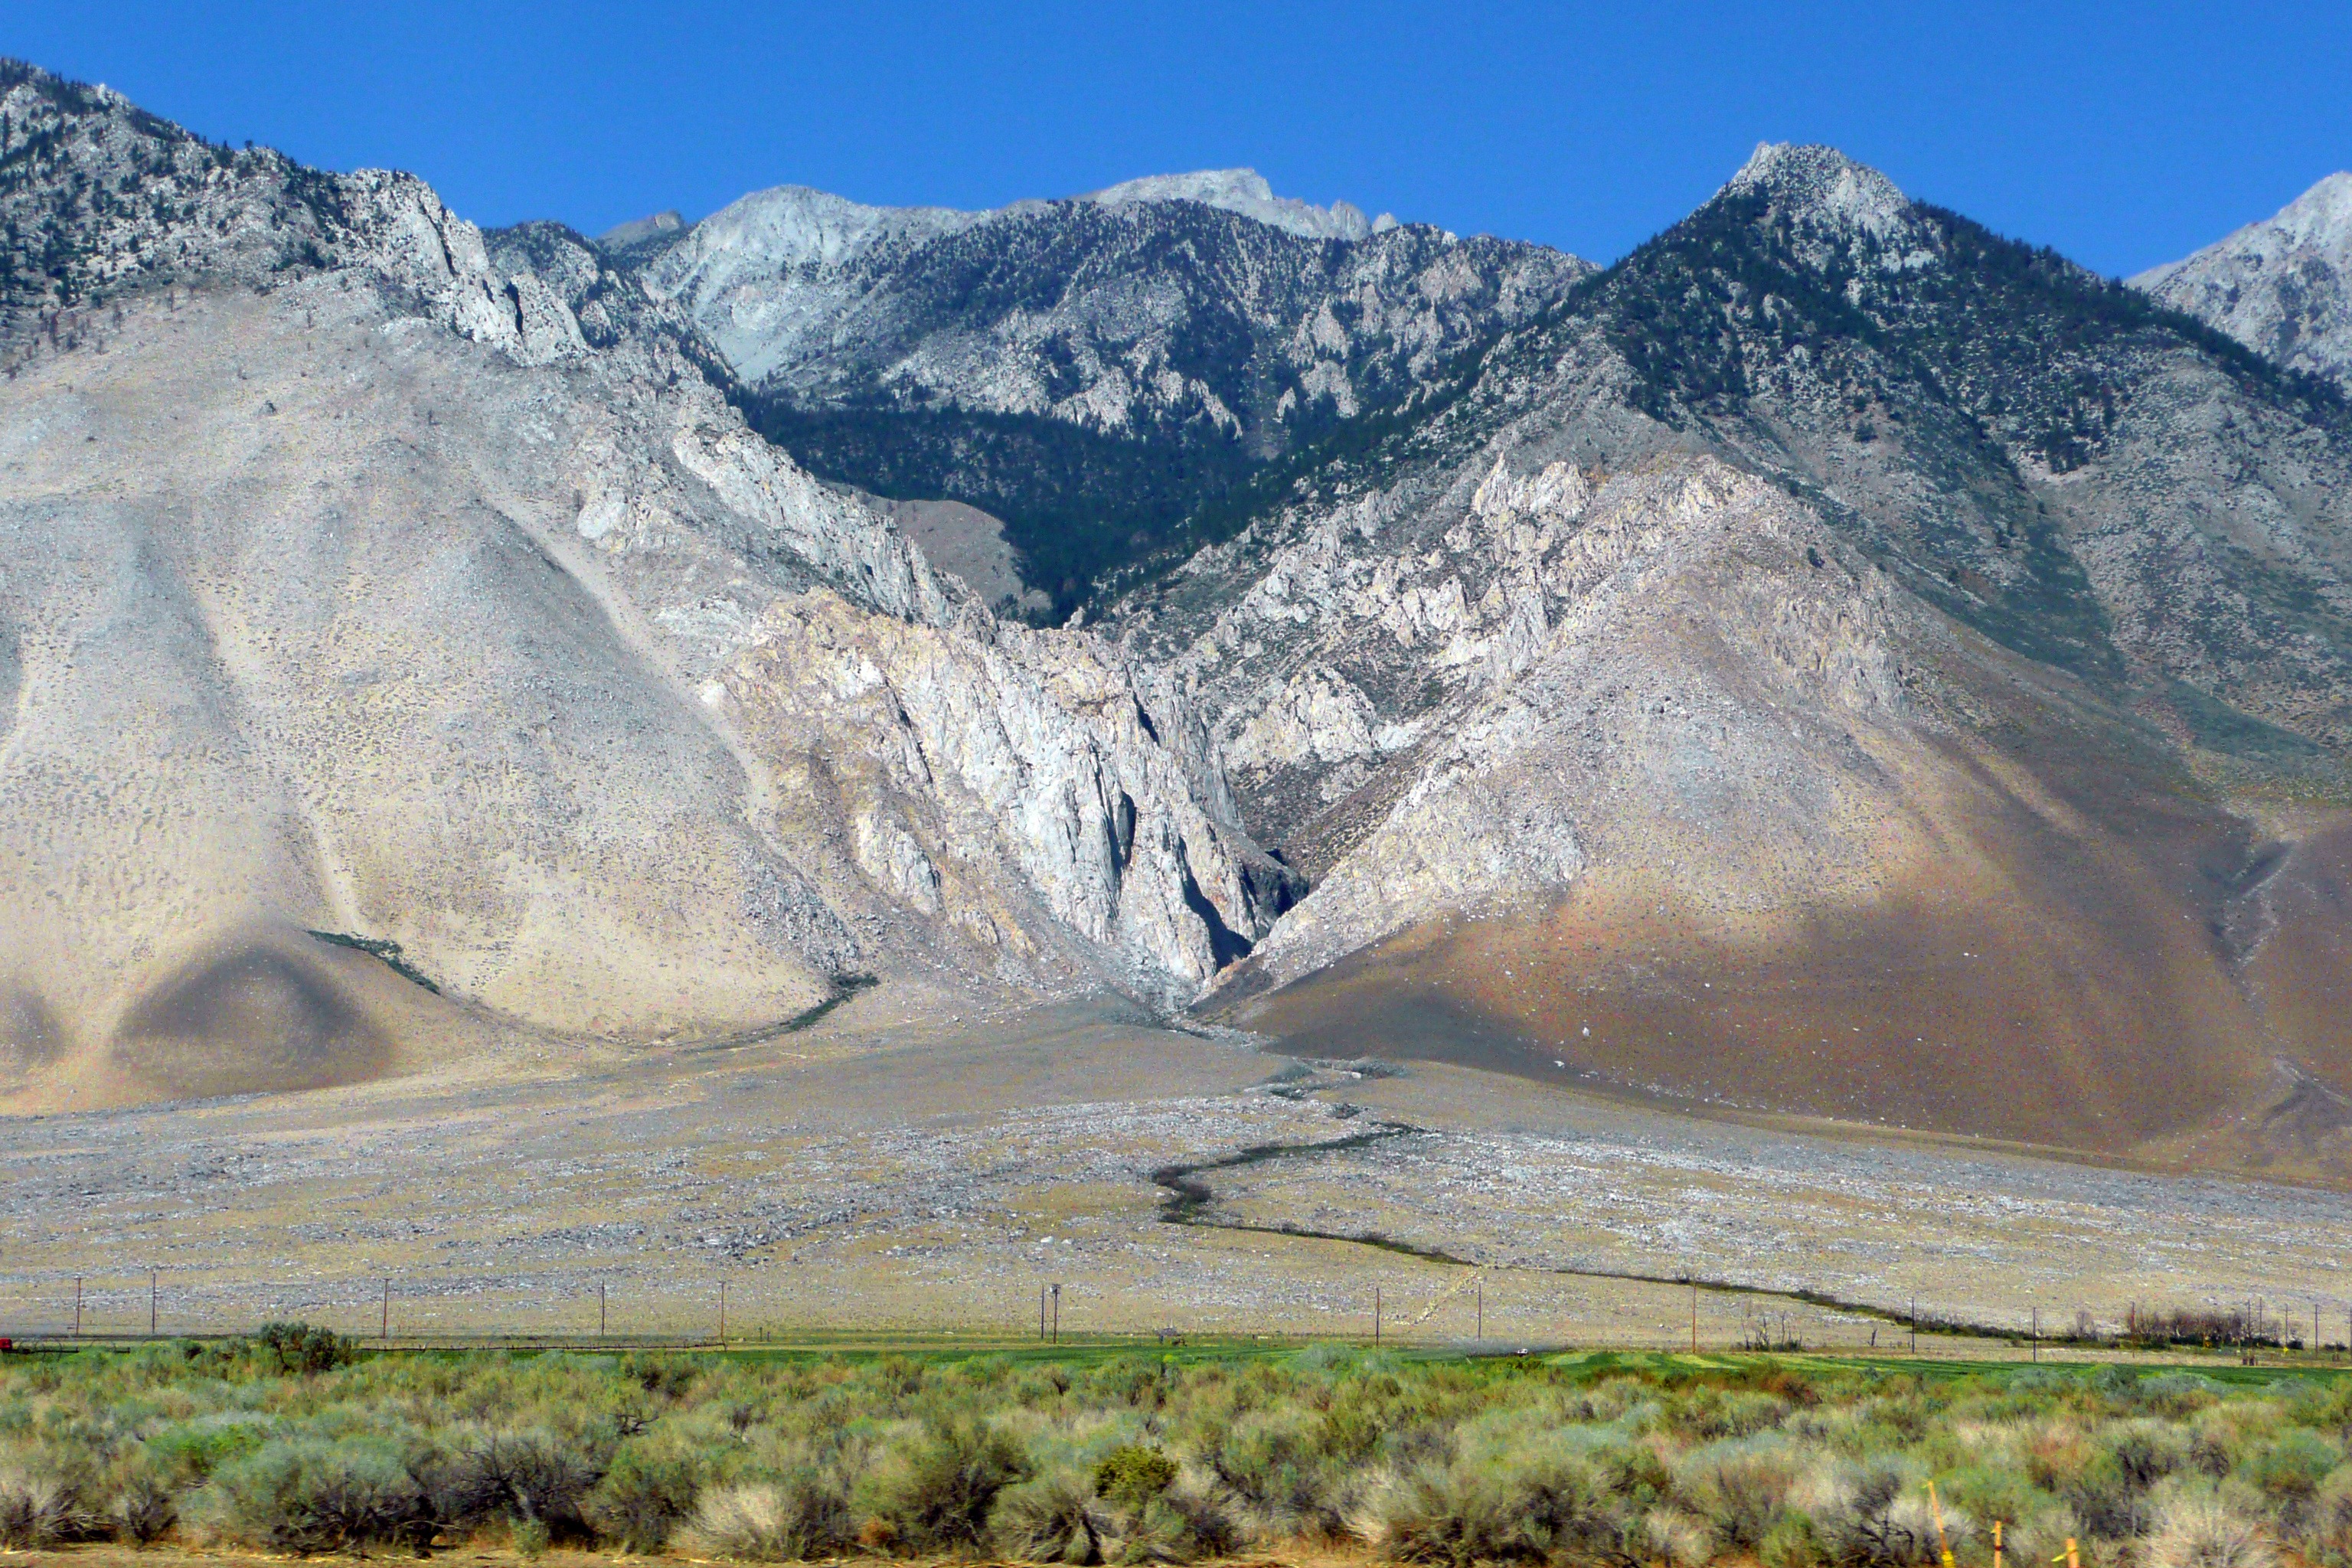
landscape, nature, sand, wilderness, mountain, desert, adventure, valley, mountain range, dry, scenery, usa, national park, california, ridge, erosion, rocks, geology, mountains, badlands, hot, plateau, fell, wadi, moraine, death valley, landform, mountain pass, geographical feature, mountainous landforms, nationanl park